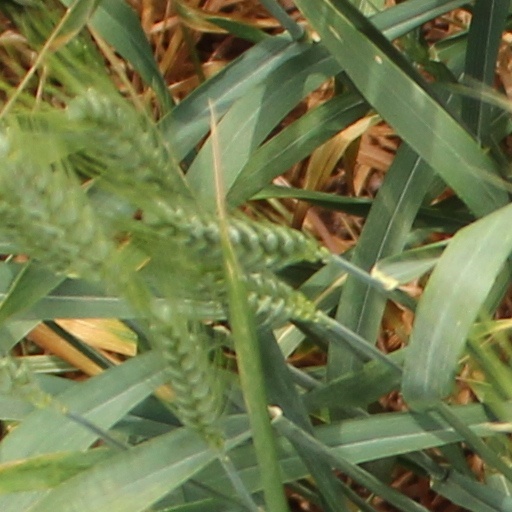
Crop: wheat